Studied Space Shuttle designs

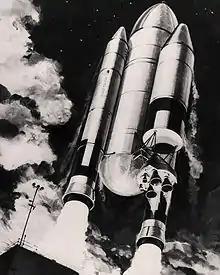
HLLV

The Magnum was a large Super heavy-lift launch vehicle designed by NASA's Marshall Space Flight Center during the mid-1990s. The Magnum would have been a booster around tall, on the scale of the Saturn V, and was originally designed to carry a human mission to Mars. It was to have used two strap-on side boosters, similar to the Space Shuttle Solid Rocket Boosters (SRBs), but using liquid fuel instead. Some designs had strap-on boosters using wings and jet engines, which would enable them to fly back to the launch area after they were jettisoned in flight. The Magnum was designed to carry around 80 tons of payload into low Earth orbit (LEO).